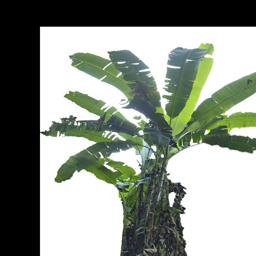
Label: BHIMKOL